Huyandi

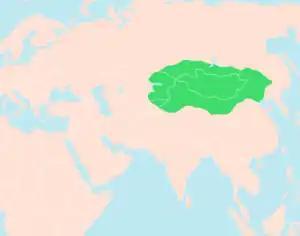
Domain and influence of the Xiongnu

Huyandi was the son and successor of Hulugu Chanyu. He ruled as the "Chanyu" of the Xiongnu Empire from 85 to 68 BC.